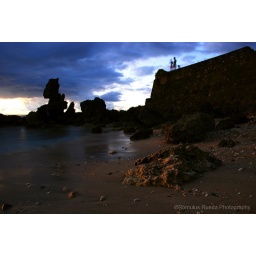
At the rock formations along the road to Mahatao.Shot taken around 6pm.